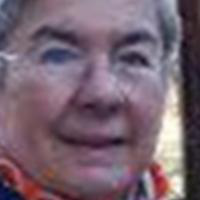
Age group: age 66-80